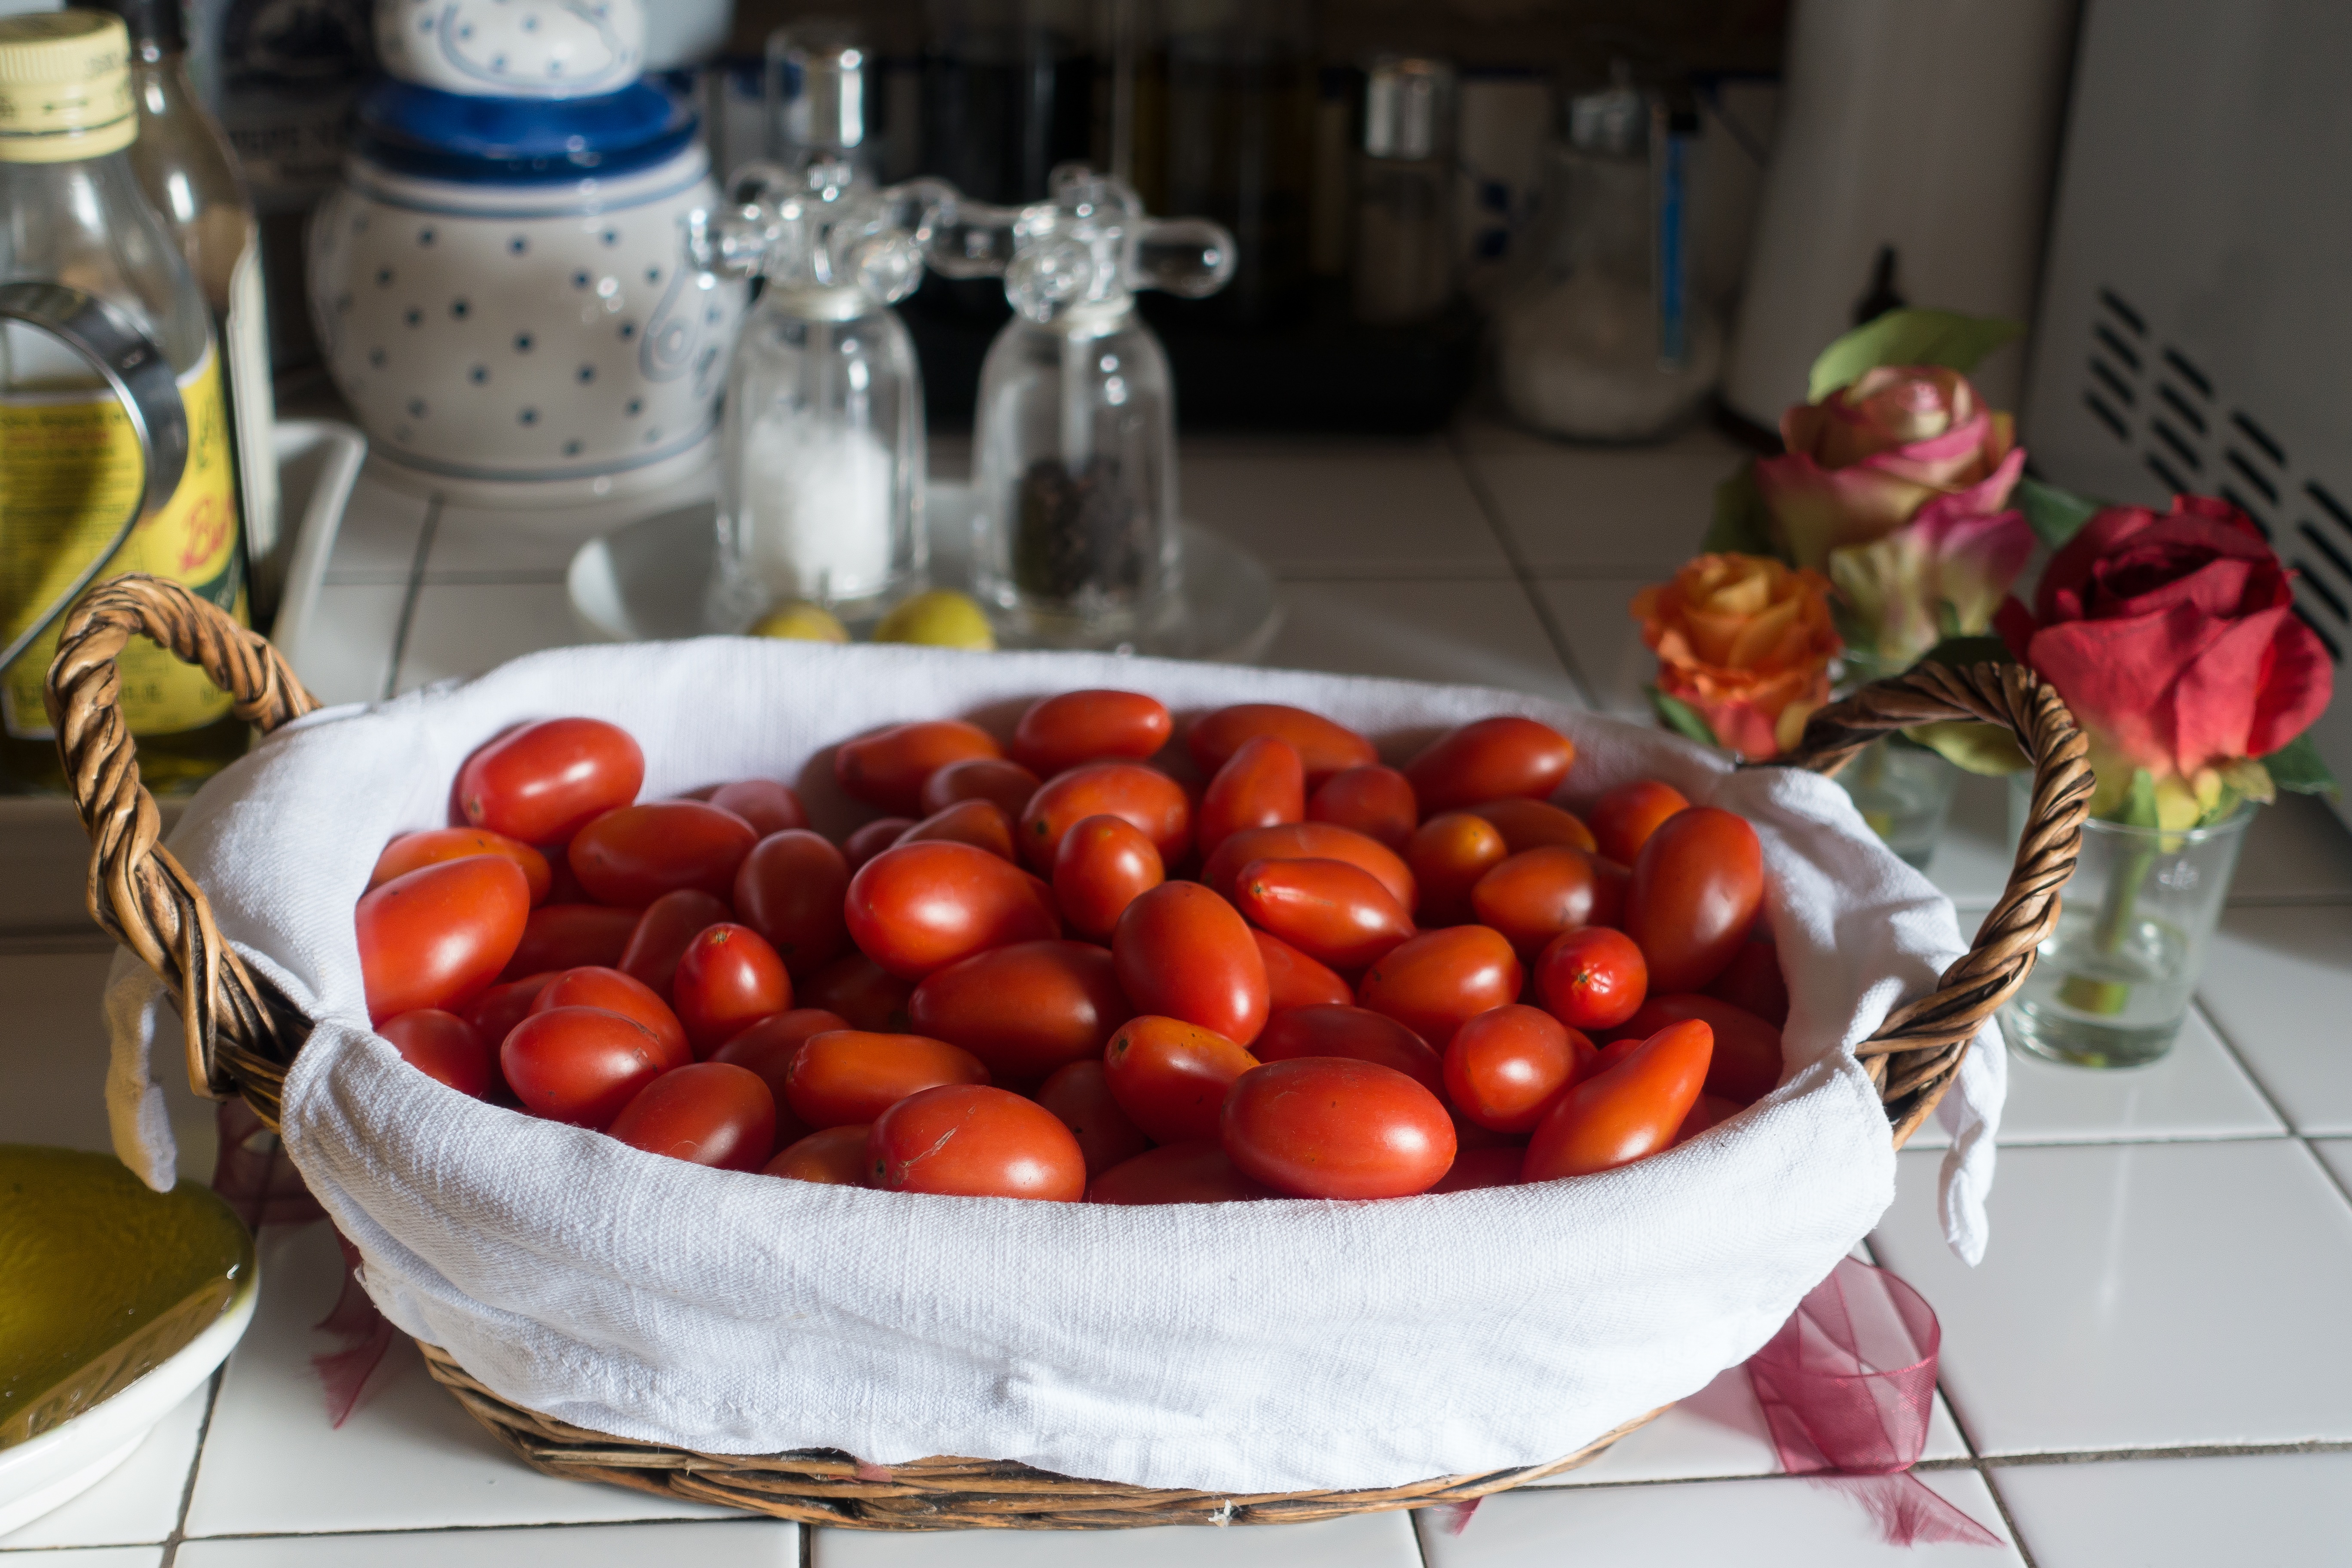
plant, white, fruit, rose, dish, meal, food, pepper, produce, vegetable, kitchen, salt, tile, basket, tomato, olive oil, flowering plant, land plant, eggs tomato